Pop rock

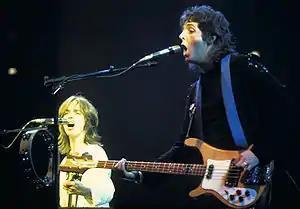
Paul McCartney in Wings

As the middle and late 1960s came along, a shift to counterculture music gained momentum. Popular artists like the Beatles shifted to sounds inspired by folk rock, and later psychedelic rock. The Beatles later returned to pop rock before breaking up, all while having major hits. The Beach Boys followed a similar path, eventually opting for a more symphonic path and having the critically acclaimed "Pet Sounds".